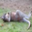
Label: kangaroo